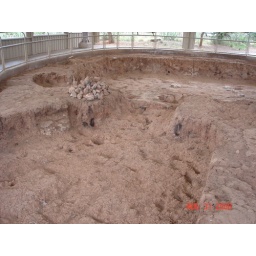
It was basically a very shallow hole in the ground with a simple wooden structure built over it.